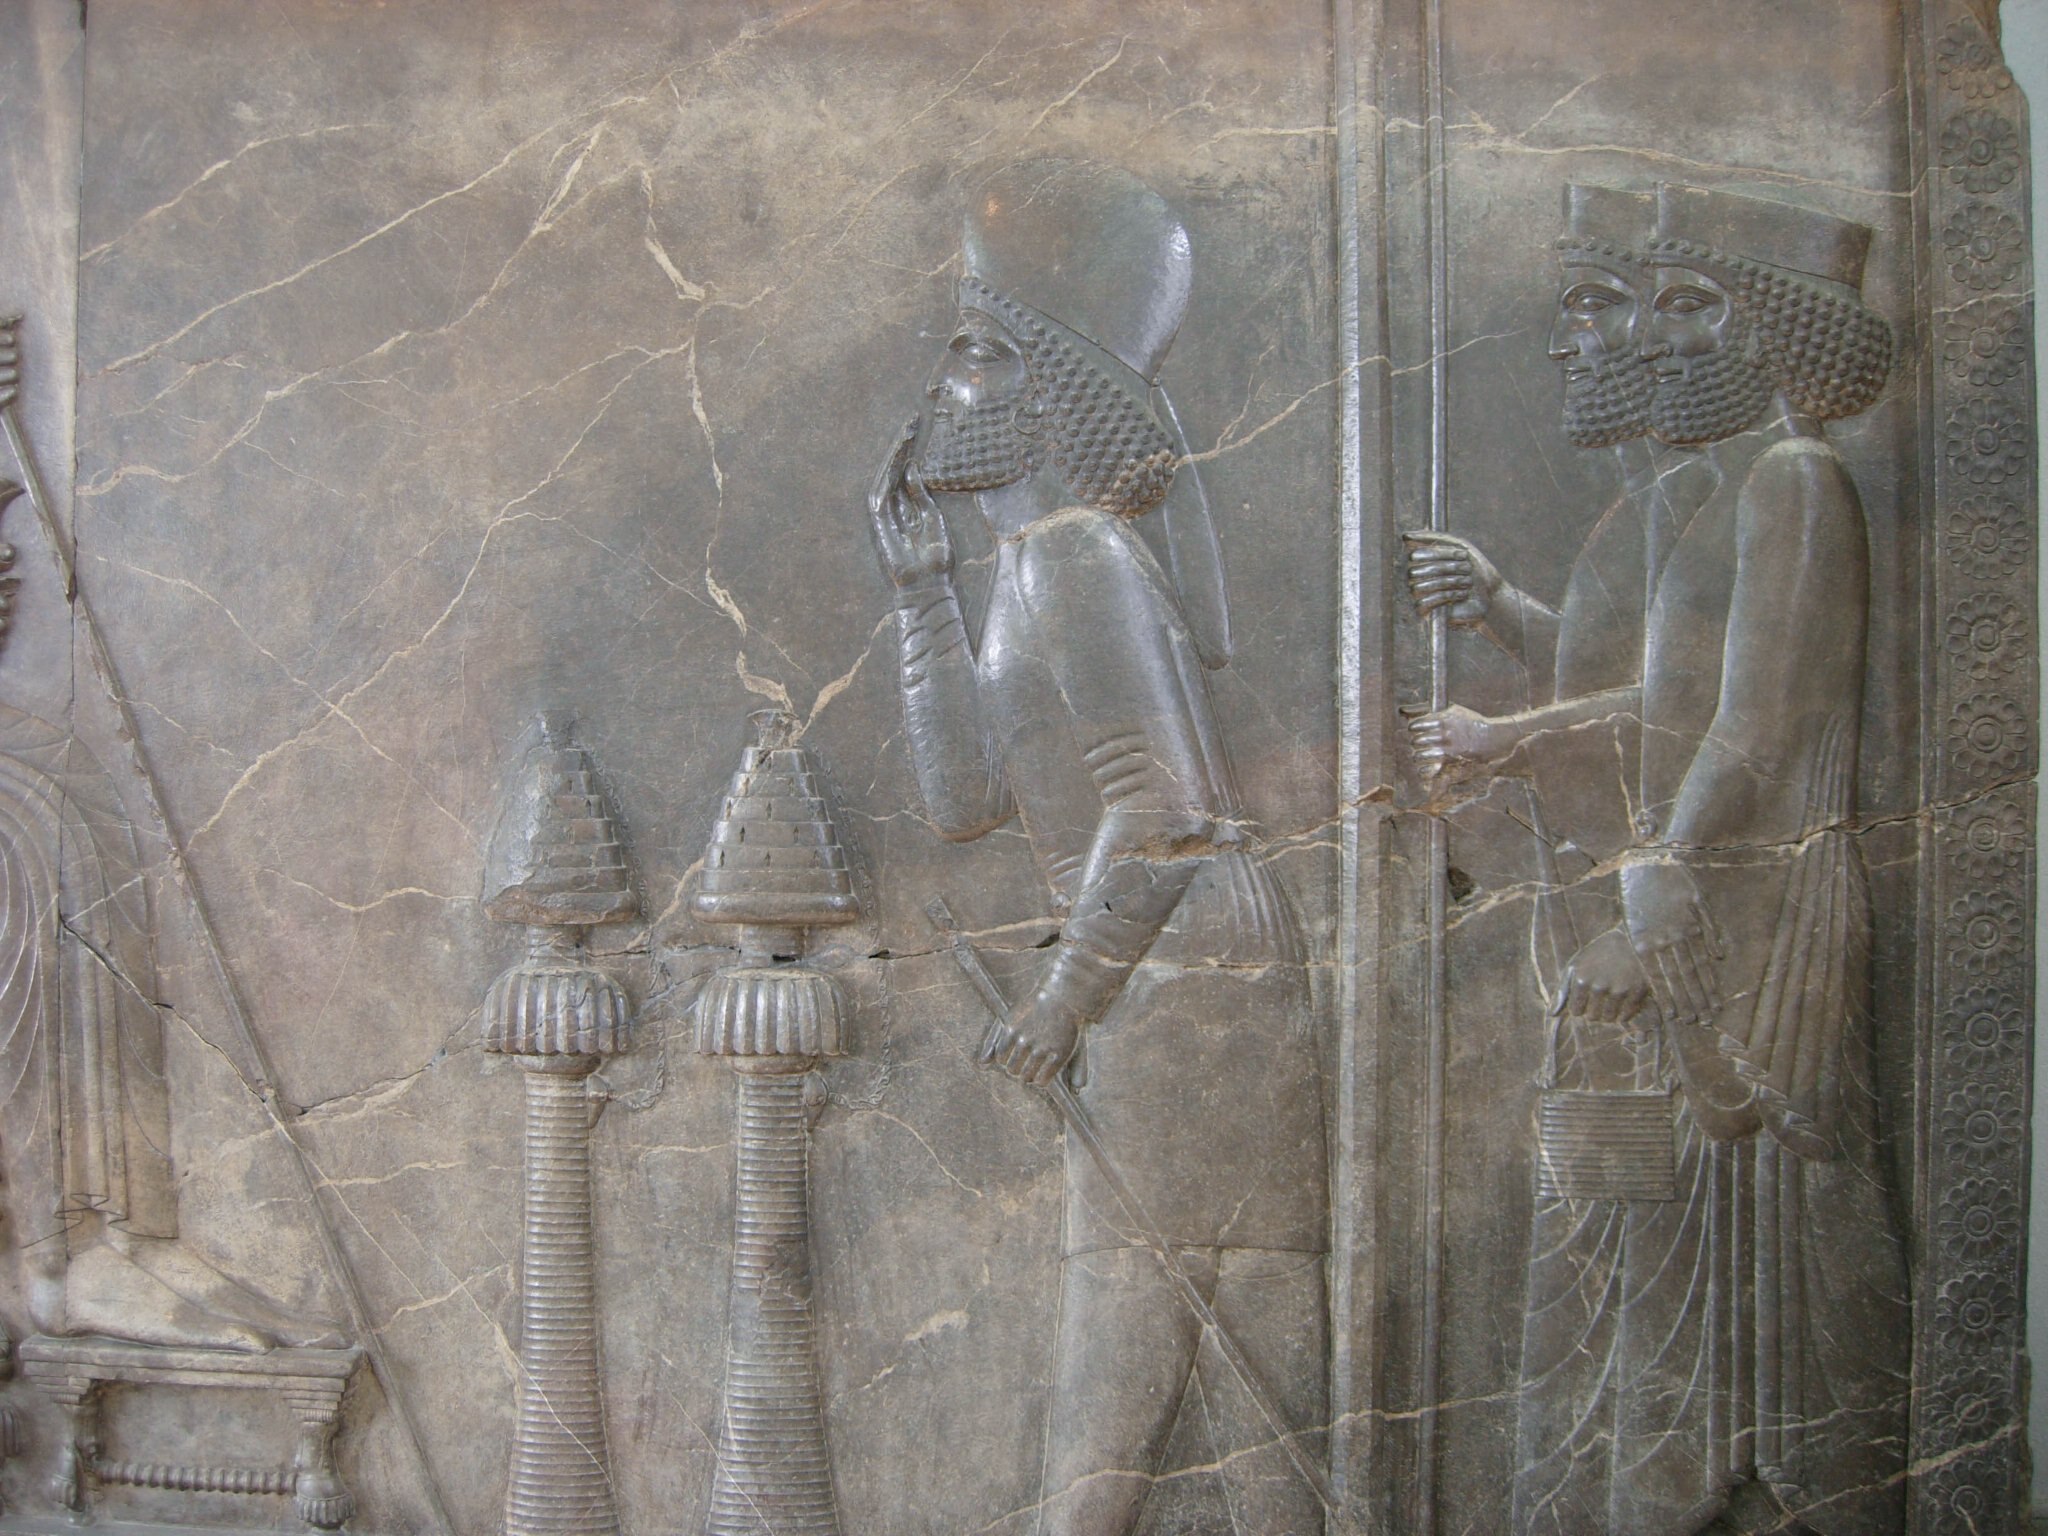
Title: 31735-Tehran (8012464007)
Description: 31735-Tehran
Date: 2008-03-04 17:04
Categories: Taken with Nikon Coolpix P3, Flickr images reviewed by File Upload Bot (Magnus Manske), Audience scene of Darius (or Xerxes I), Photographs by Xiquinho Silva